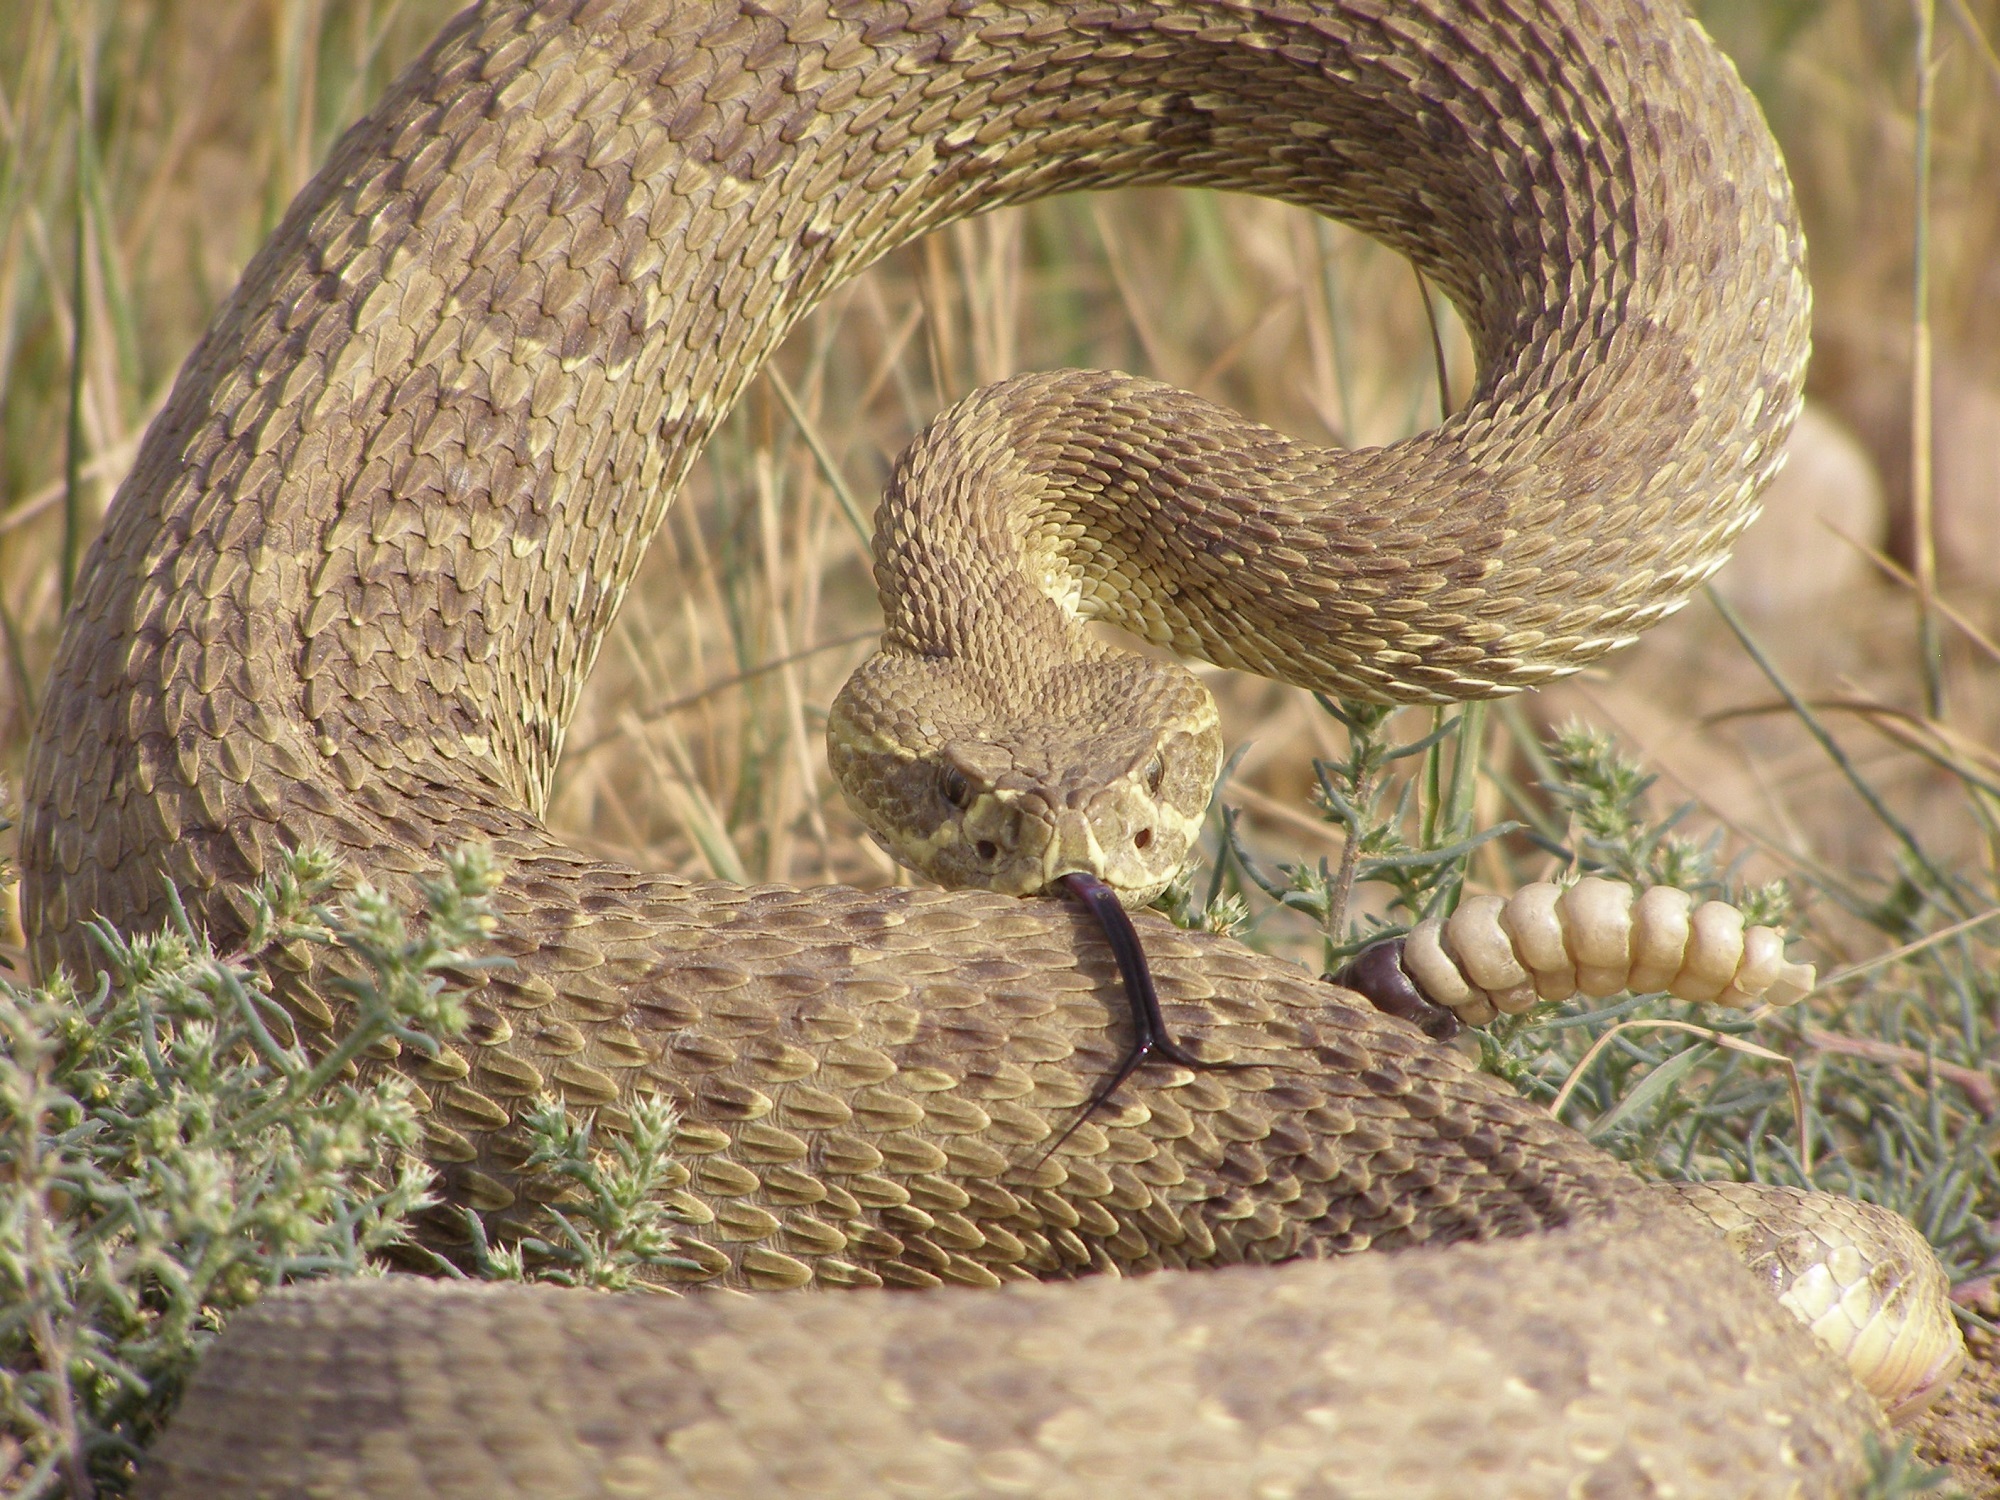
nature, bird, wildlife, portrait, macro, reptile, fauna, snake, rattlesnake, vertebrate, scales, deadly, dangerous, venomous, serpent, rattle, poisonous, viper, colubridae, scaled reptile